Ben Stokes

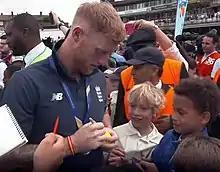
Photograph showing Stokes in a crowd, facing right, signing a ball.

In April 2019, Stokes was named in England's squad for the 2019 Cricket World Cup.